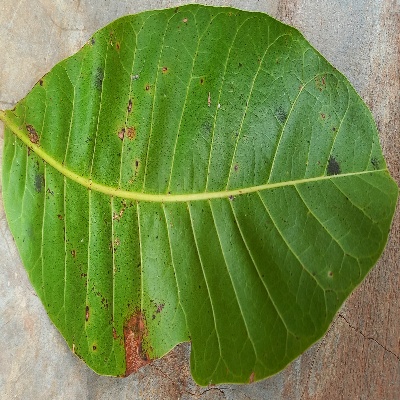
Crop: Cashew
Condition: anthracnose